Athletics at the 1896 Summer Olympics – Men's marathon

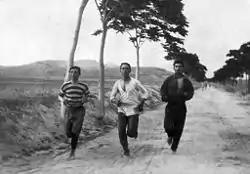
Burton Holmes' photograph titled ""1896: Three athletes in training for the marathon at the Olympic Games in Athens"". Charilaos Vasilakos in the middle.

Just as in the 1500 metre race, Albin Lermusiaux took the lead early. Edwin Flack and Arthur Blake maintained second and third place, until Blake dropped out at 23 kilometres. At 32 kilometres, Lermusiaux dropped out as well, leaving Flack in the lead as Spyridon Louis was making full use of his endurance to reach the front.